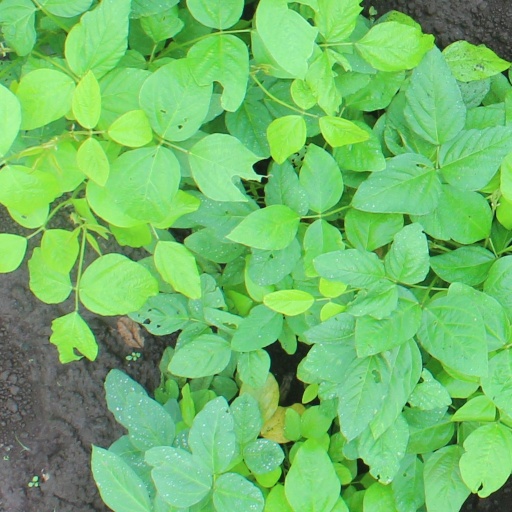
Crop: soybean